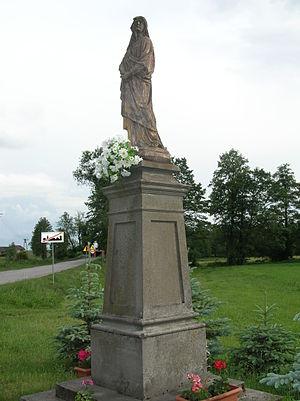
Zakrzówek est un village polonais de la gmina de Kazanów dans la powiat de Zwoleń de la voïvodie de Mazovie dans le centre-est de la Pologne.